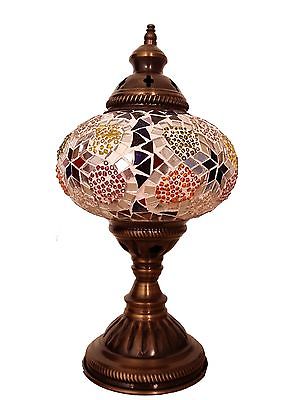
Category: lamp